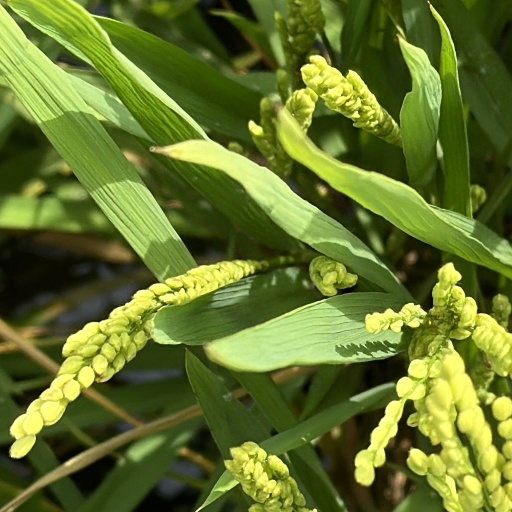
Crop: rice